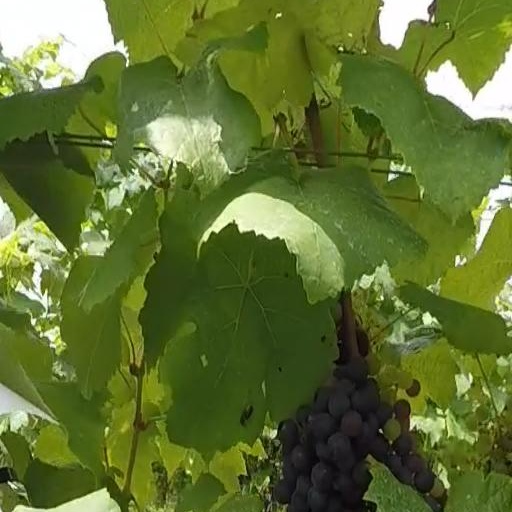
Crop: grape